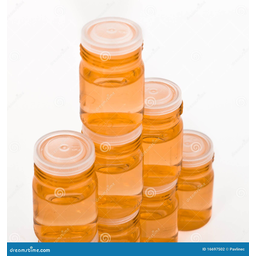
Label: glass